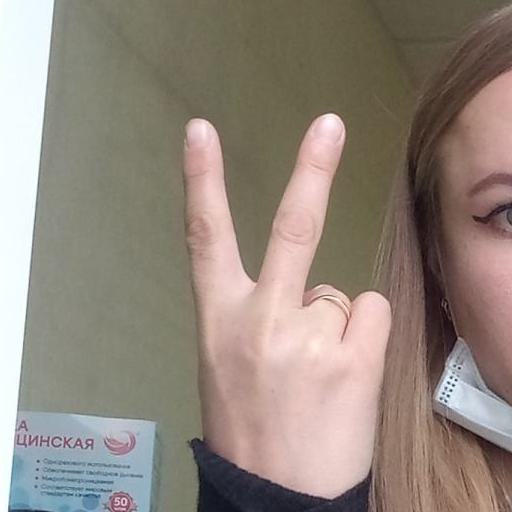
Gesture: peace_inverted